University of Tuzla

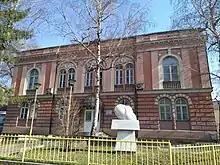
Faculty of Electrical Engineering

The university publishes textbooks, research books, and several peer reviewed journals. Since 2016, the Faculty of Philosophy publishes the journal Social Sciences and Humanities Studies (Društvene i humanističke studije DHS). Professor Vedad Spahić serves as the Editor-in-Chief.